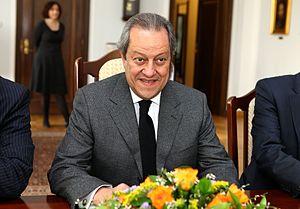
Mounir Fakhri Abdel Nour, né le 21 août 1945 au Caire, est un homme d'affaires et un homme politique égyptien, d'origine copte.